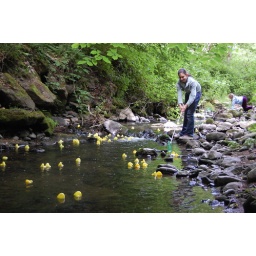
A sponsored plastic duck race in aid of Scone playgroup.